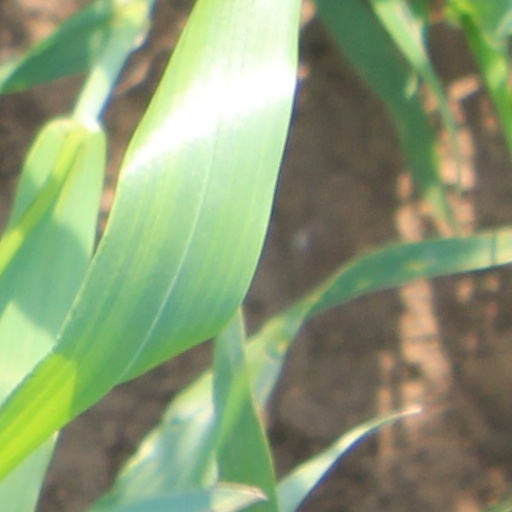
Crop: wheat